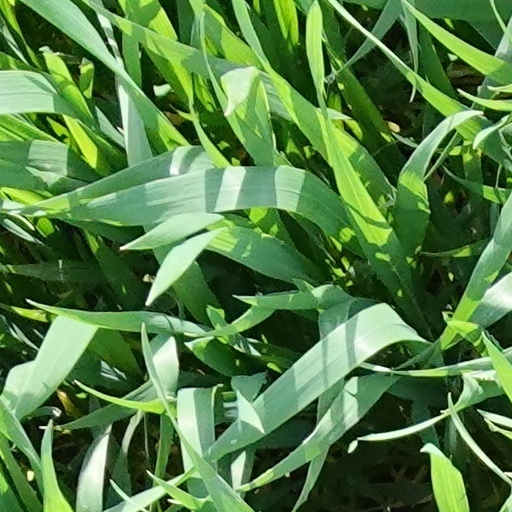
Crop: wheat